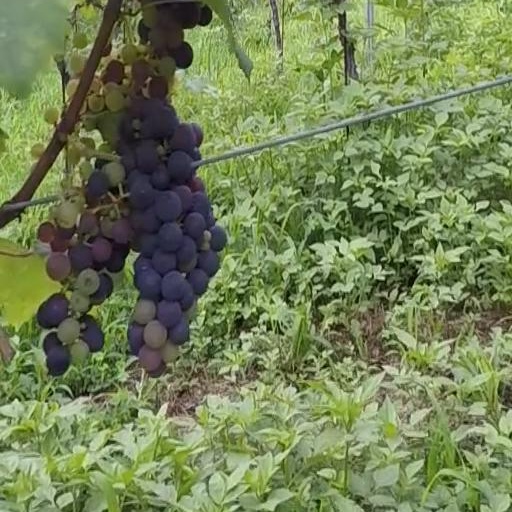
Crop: grape